Kirby: King of Comics

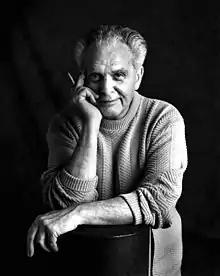
Jack Kirby, the subject of the biography

Mark Evanier had been known to be working on the book for a while prior to its release. In 2004, the book's word count was around 250,000 words, though it was later split into two volumes, of which this book is the only one published as of 2024. Upon its completion, Evanier described the book as "the first and only book on Jack 'the King' Kirby", ignoring Ronin Ro's earlier "Tales to Astonish: Jack Kirby, Stan Lee and the American Comic Book Revolution" from 2004. Evanier worked for Kirby and was a friend of his, giving him additional insight while writing the book.